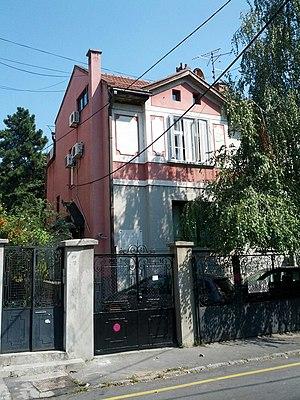
Hadžipopovac est un quartier de Belgrade, la capitale de la Serbie. Il est situé dans la municipalité de Palilula. En 2002, il comptait 6 219 habitants.
La rue Ljubomira Stojanovića est une rue de Belgrade, la capitale de la Serbie, située dans la partie urbaine de la municipalité de Palilula.
Cet article recense les monuments culturels du district de la Ville de Belgrade en Serbie.